Immaculate Conception Church, Smolensk

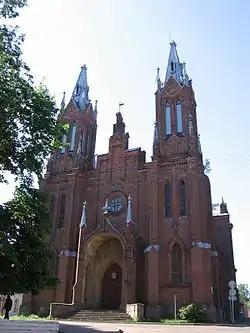

The Immaculate Conception Church is an old Catholic church in the city of Smolensk in Russia. This neo-Gothic building was built from 1884 to 1896 and hosted the Regional Archive of Smolensk. It is in a state of disrepair and is scheduled for complete restoration. It has a large body and remarkable stained glass windows. Religious services are now partial. The number of parishioners is around 9,000.